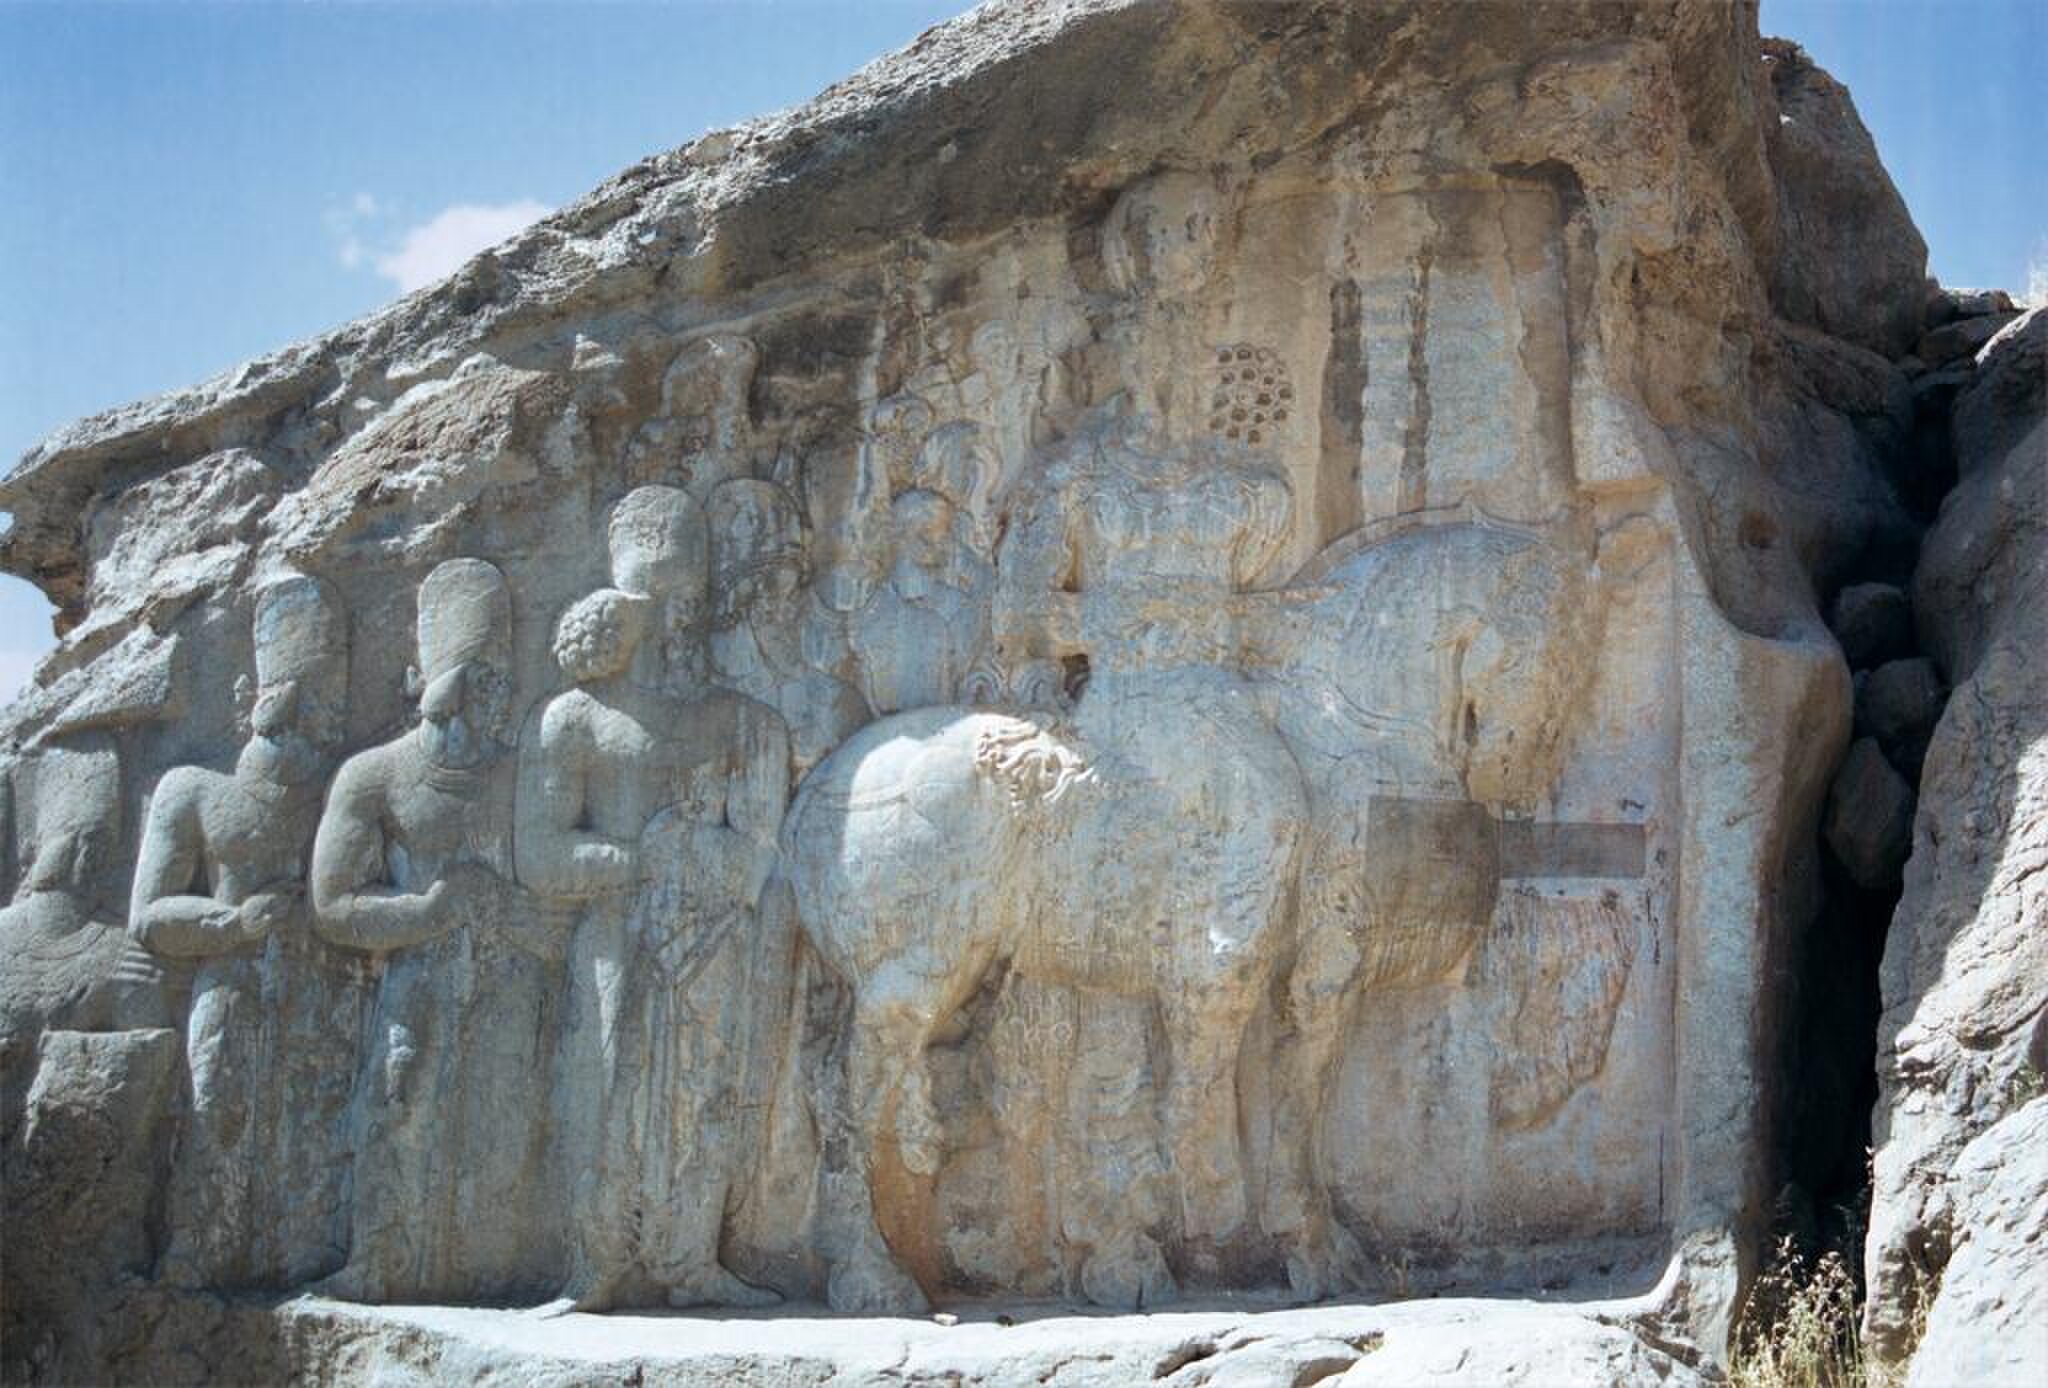
Title: Naqsh-e Rajab - Shapur parade
Description: Sassanid relief at Naqsh-e Rajab, Fars, Iran ; 3rd century CE. Relief showing king Shapur I on his charger, followed by his sons and nobles
Date: Taken in May 2002
Categories: GFDL, CC-BY-SA-2.5,2.0,1.0, License migration redundant, Relief of Shapur's Parade, Self-published work, May 2002 photographs, Images by Simorg